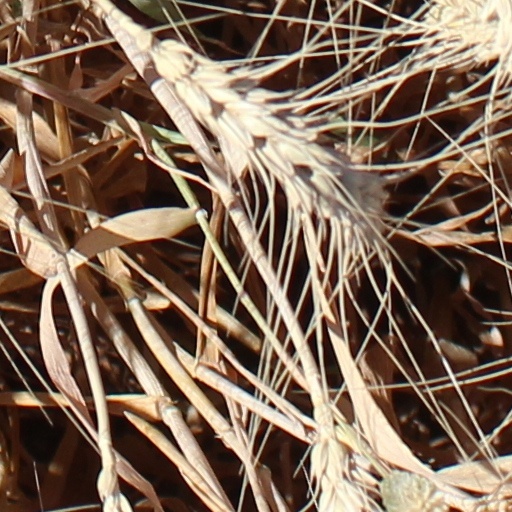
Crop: wheat